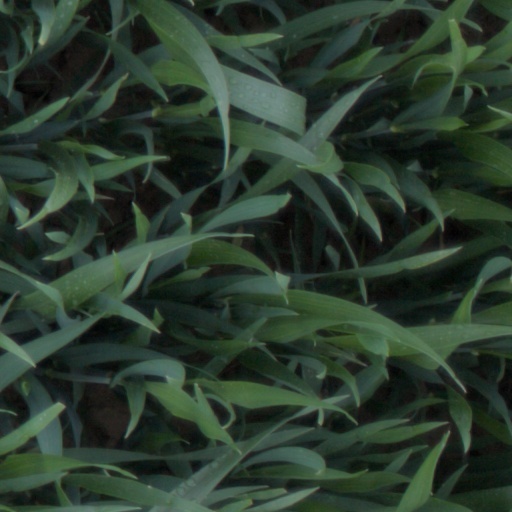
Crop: wheat